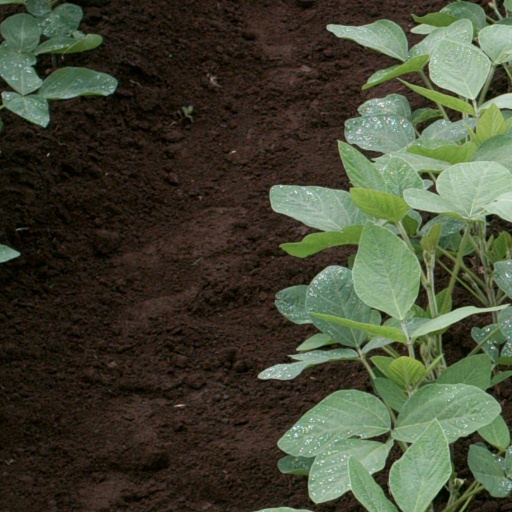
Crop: soybean